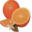
Label: orange